Charlie Chan's Chance

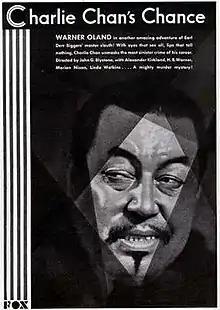

Charlie Chan's Chance is a 1932 American pre-Code murder mystery film, the third to star Warner Oland as detective Charlie Chan. It is based on the 1928 novel "Behind That Curtain" by Earl Derr Biggers, who also contributed to the film. The film is considered to be lost.